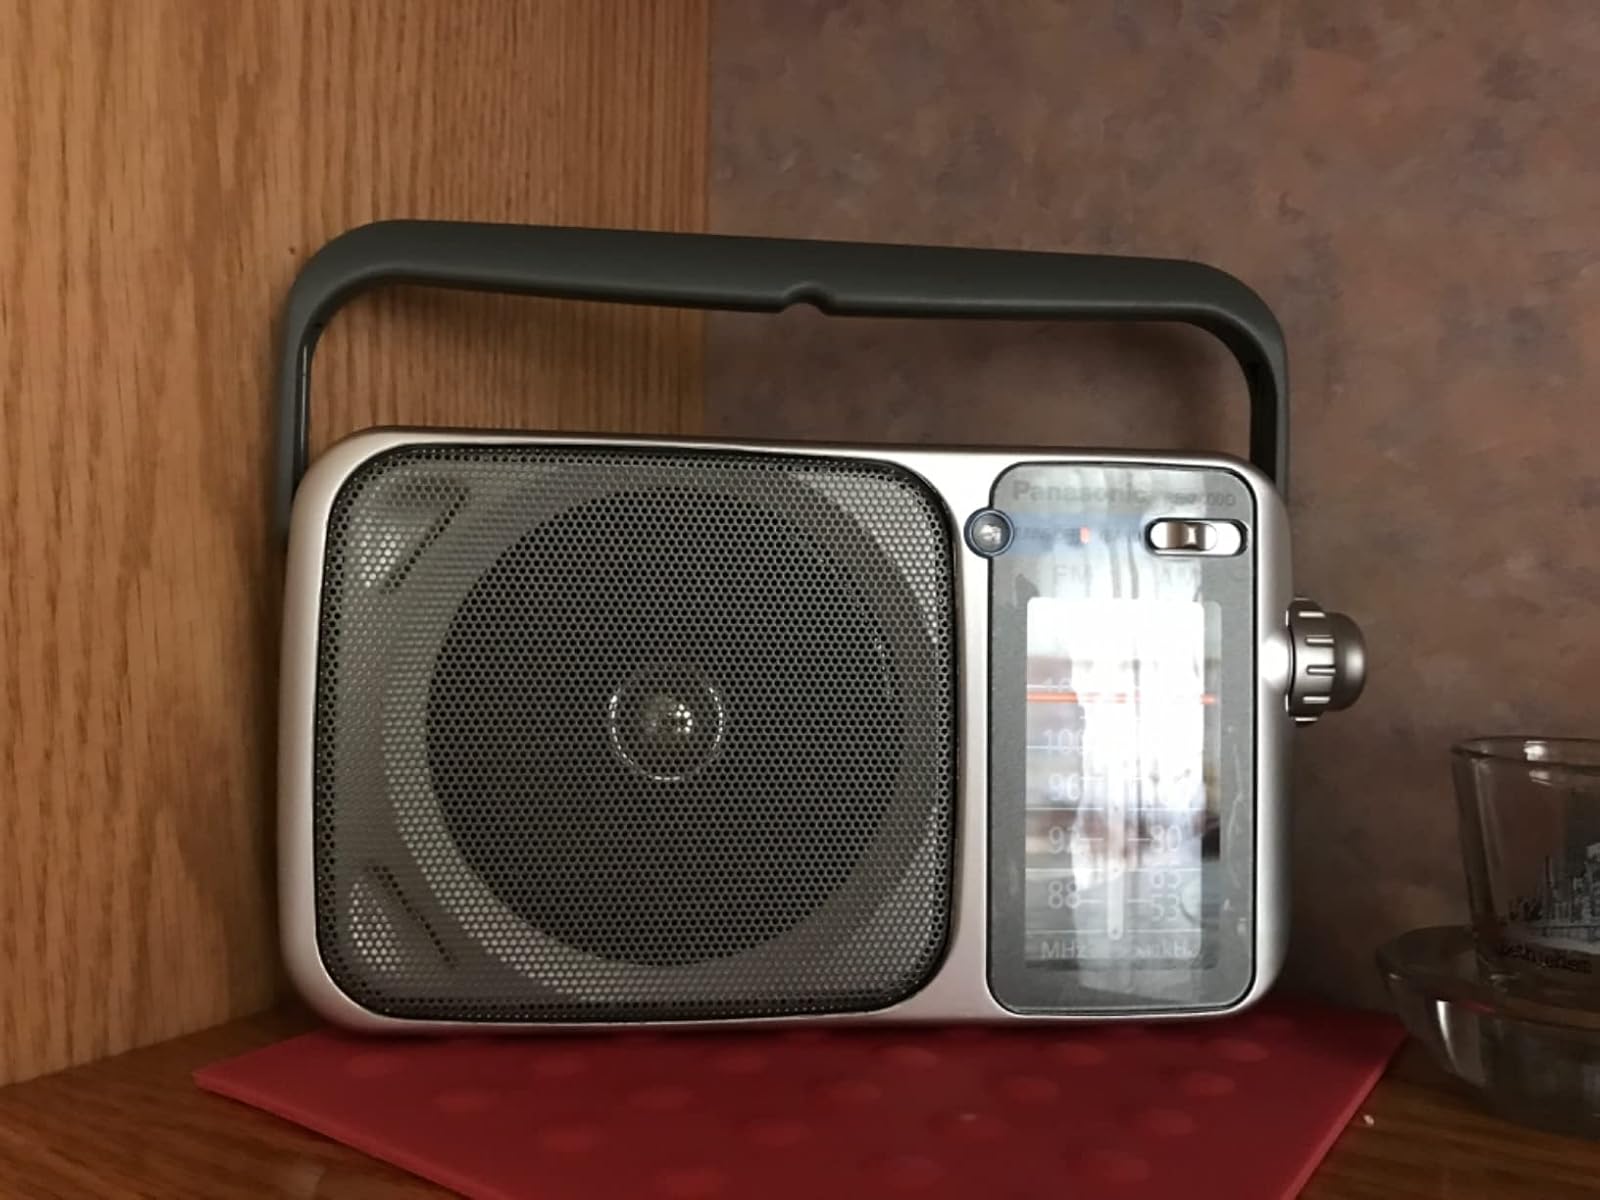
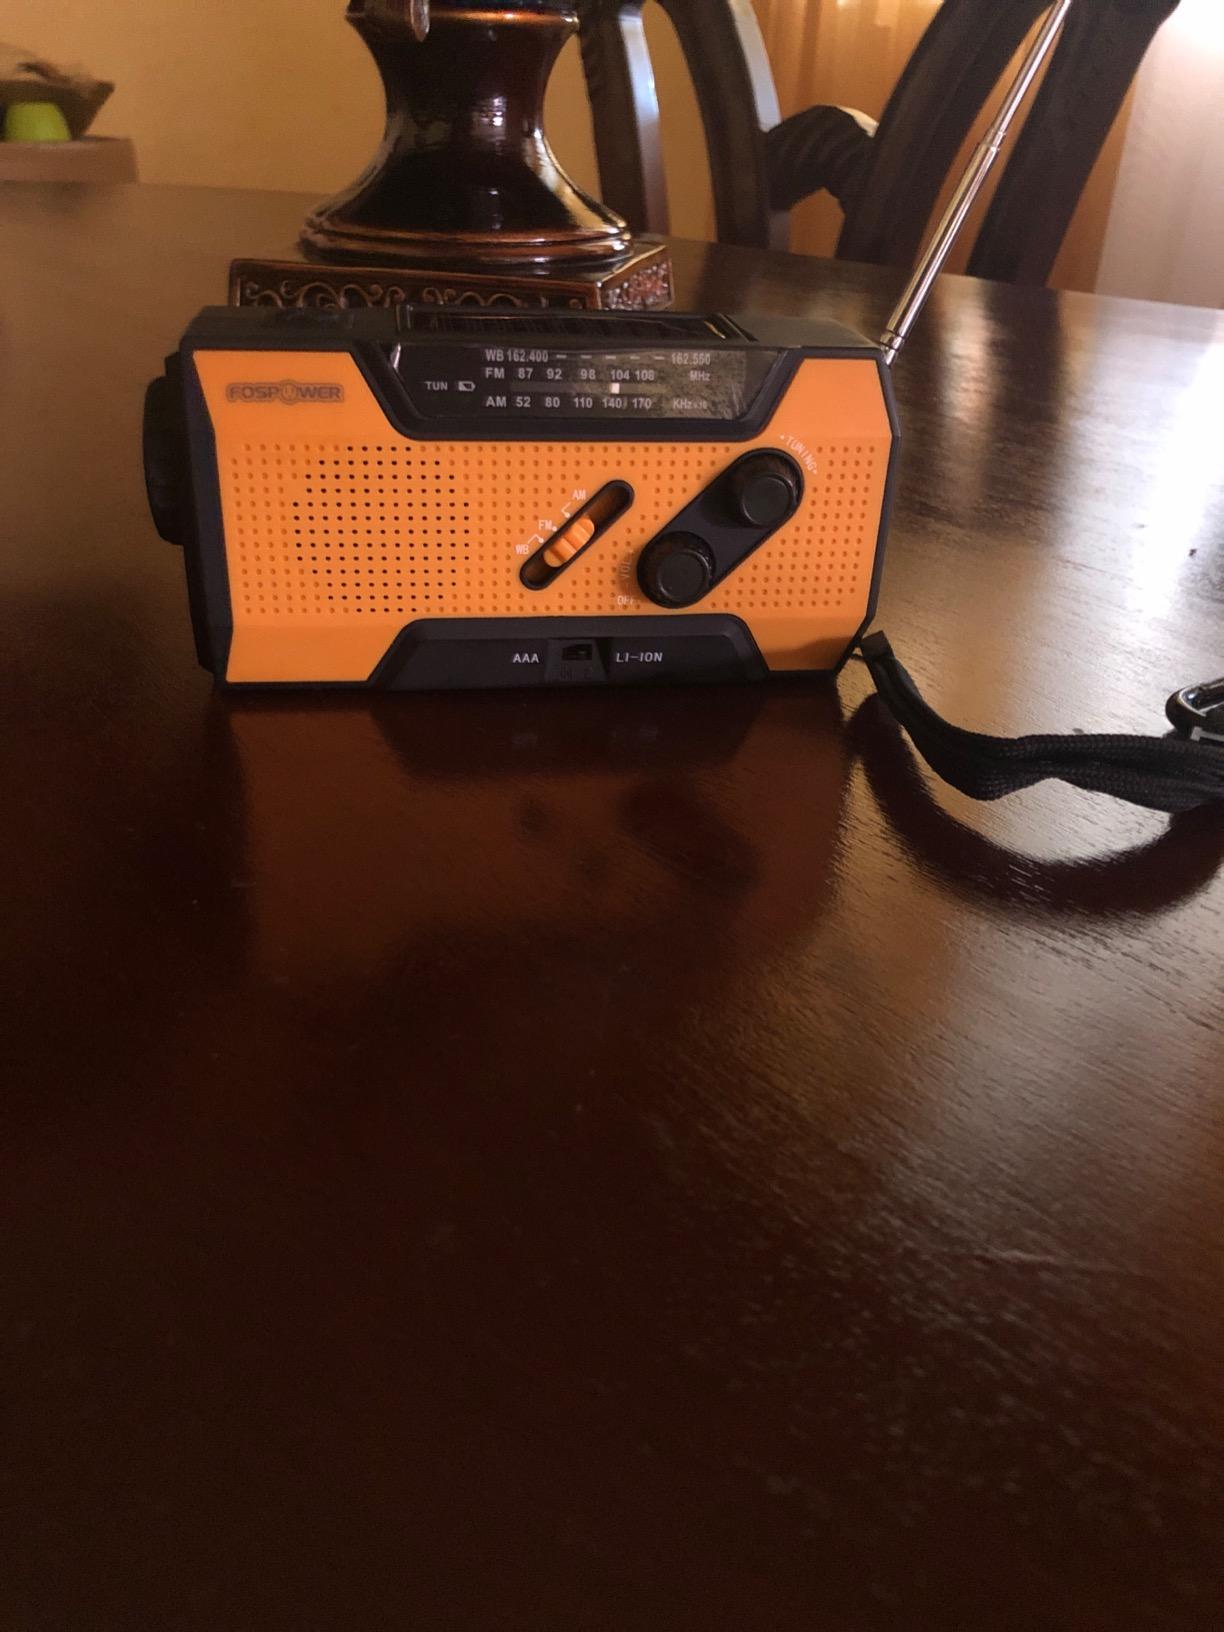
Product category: radio
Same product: no